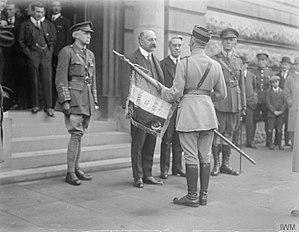
Le 61ᵉ régiment d'artillerie est un régiment d'artillerie de l'armée française, créé en 1910, et qui se distingua notamment lors de la Première Guerre mondiale, et lors de la bataille de France, au début de la Seconde Guerre mondiale. En 1914, les soldats allemands ont surnommé les artilleurs du 61ᵉ les « Diables noirs » à cause de leur courage, de la couleur de leur uniforme et de la poudre à canon qui leur noircissait le visage.